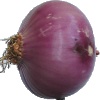
Label: Onion Red Peeled 1